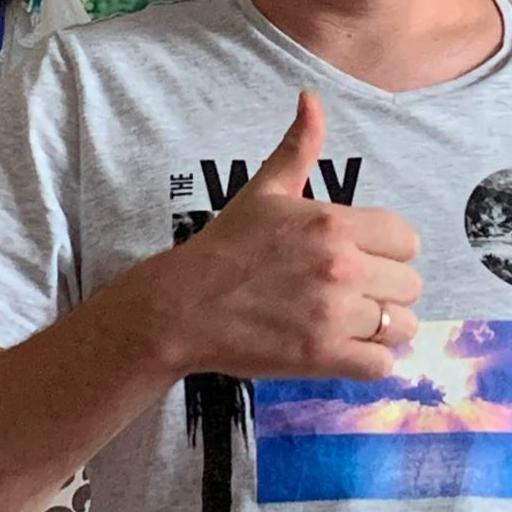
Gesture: like